Himba people

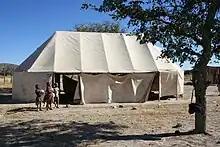
Himba mobile school

As such, the OvaHimba have worked with international activists to block a proposed hydroelectric dam along the Kunene River that would have flooded their ancestral lands. In 2011, when Namibia announced its new plan to build a dam in Orokawe, in the Baynes Mountains. The OvaHimba submitted in February 2012 their protest declaration against the hydroelectric dam to the United Nations, the African Union and to the Government of Namibia.